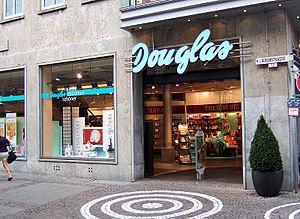
Douglas est une chaîne internationale de parfumeries allemande ayant son siège à Hagen et appartenant a la société Douglas Holding. La chaîne de parfumeries possède en 2014, plus de 1 200 boutiques réparties à travers 12 pays.